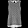
Label: Shirt